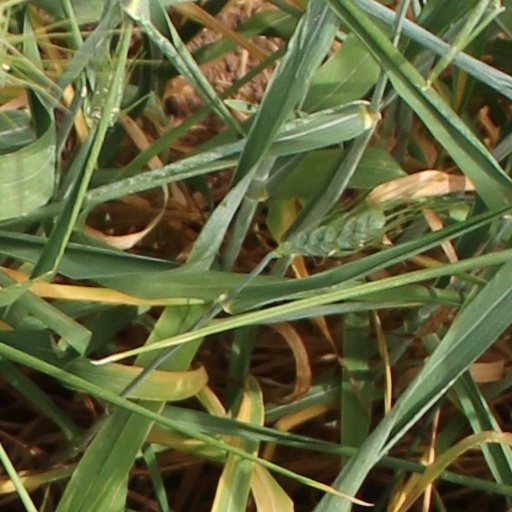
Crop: wheat